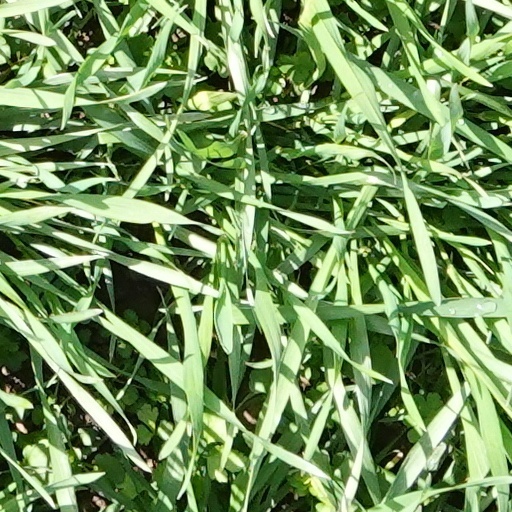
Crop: wheat